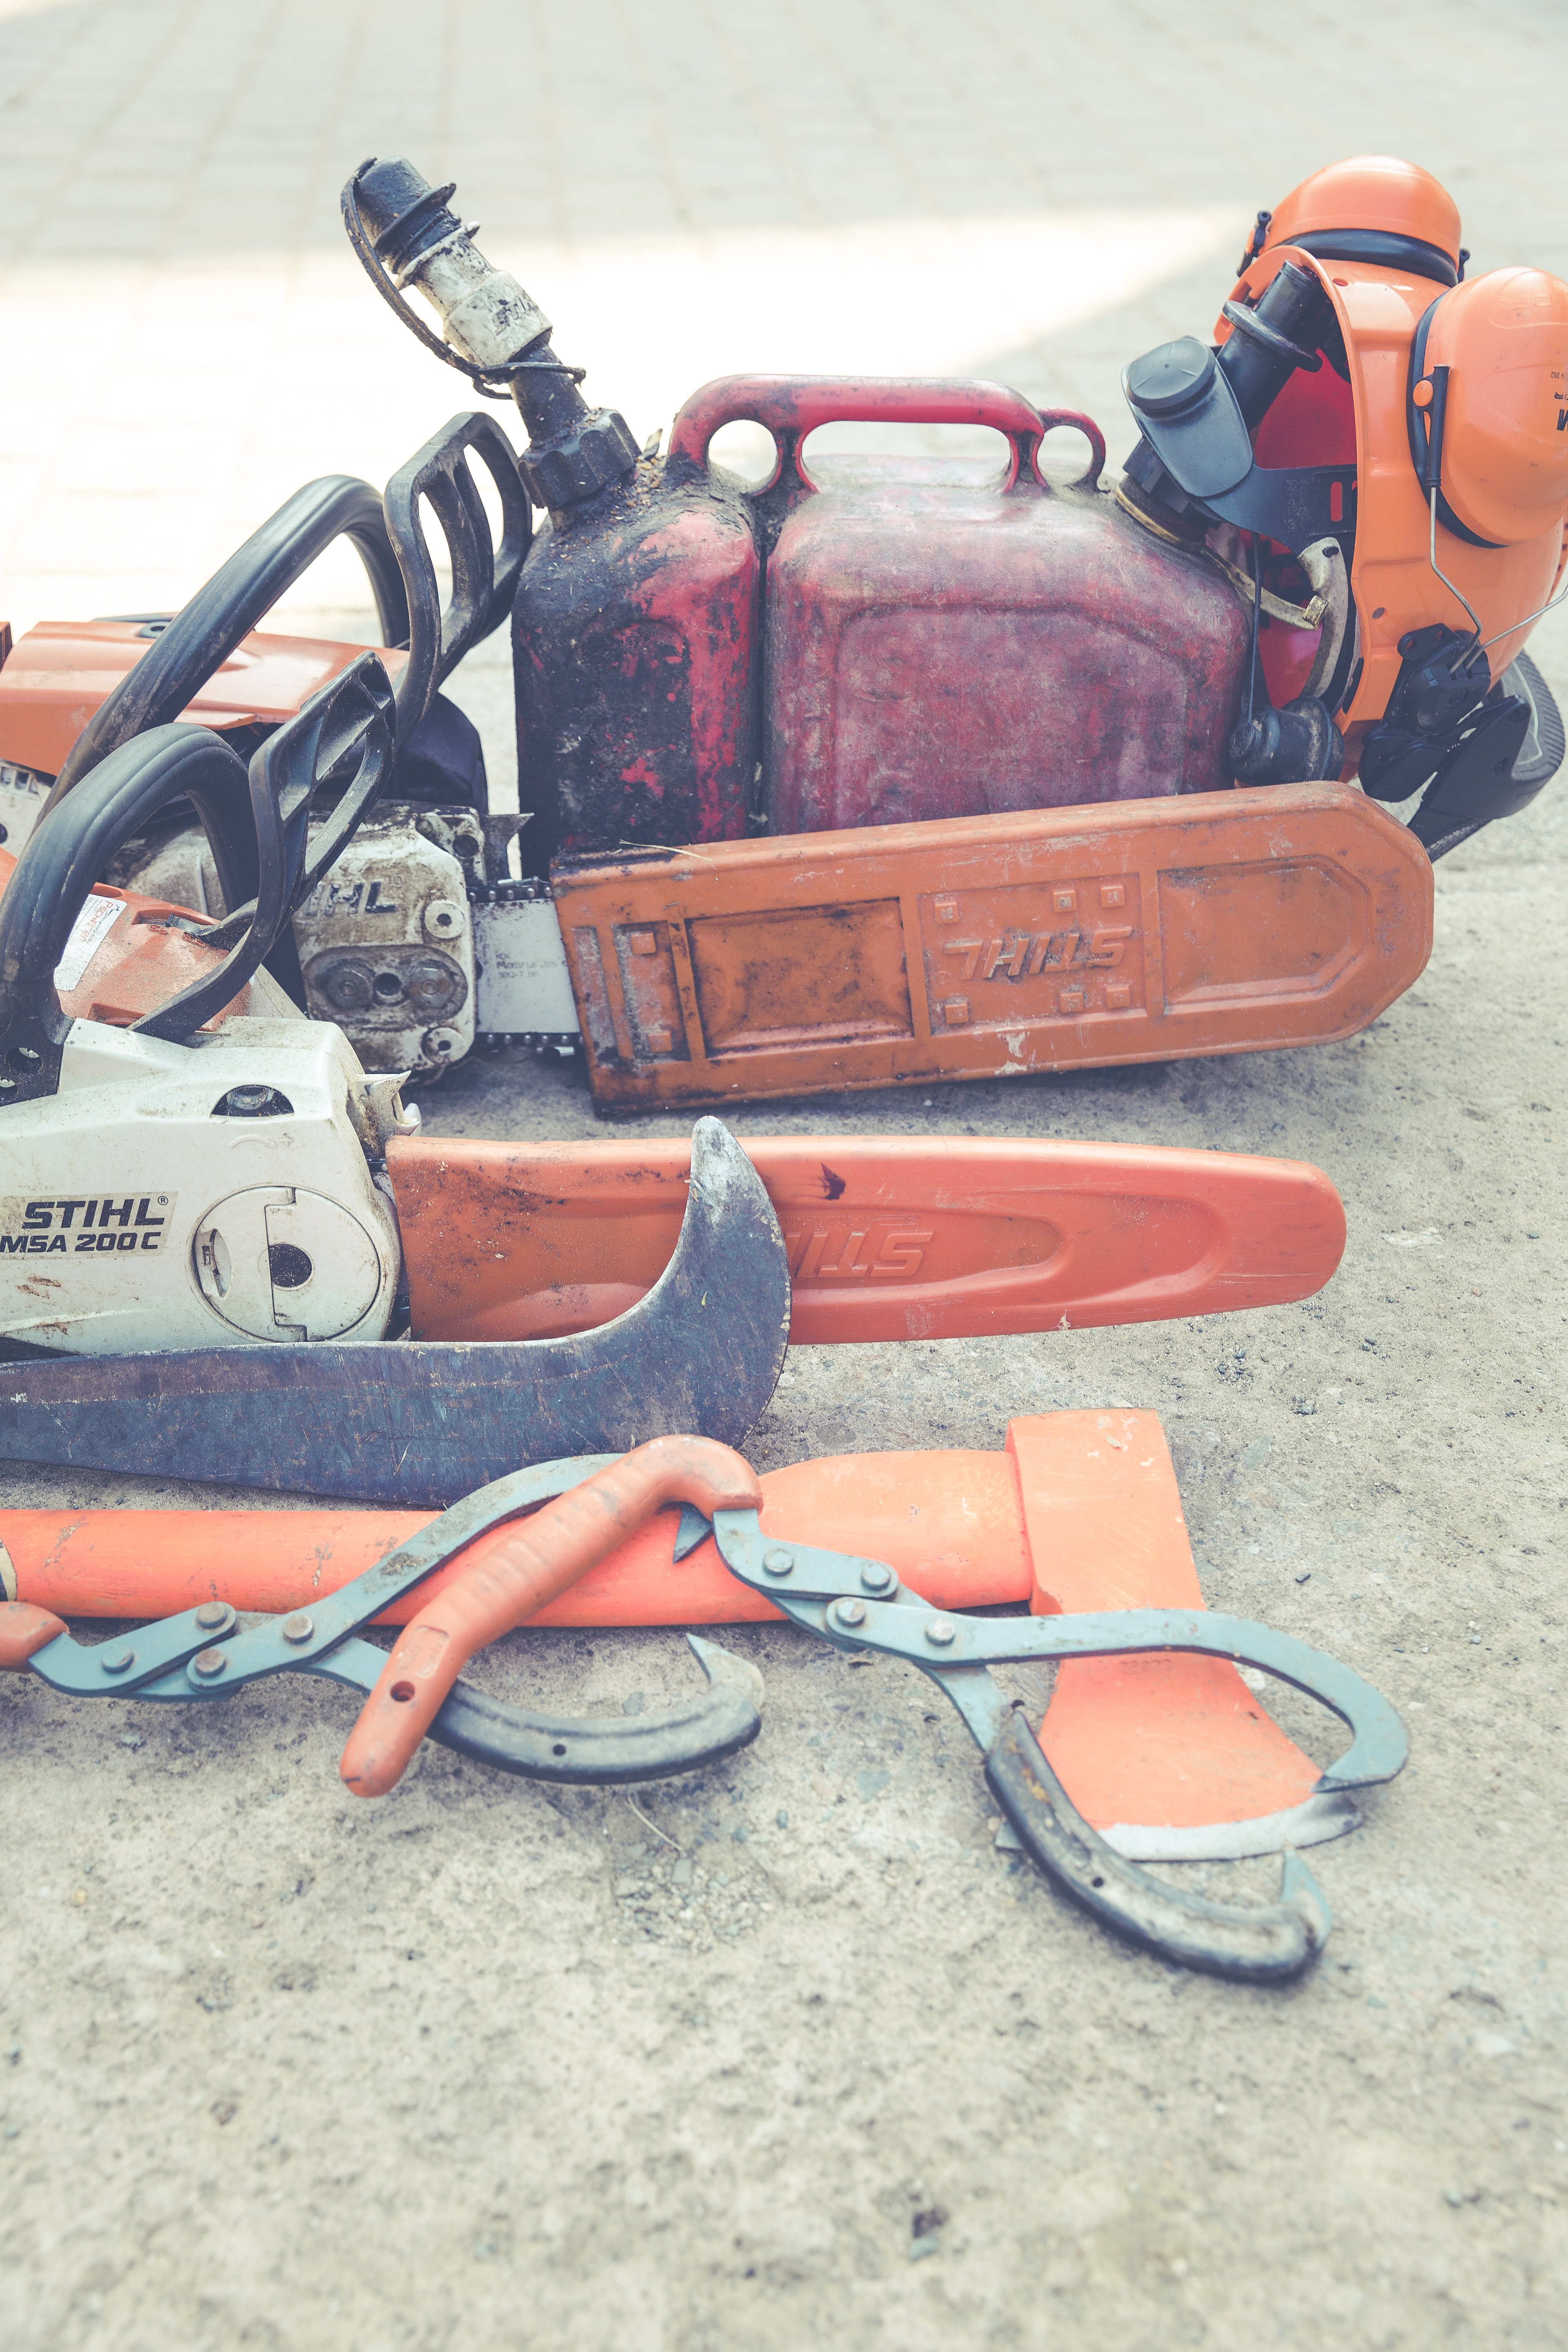
work, wood, red, harvest, vehicle, axe, ax, saw, footwear, chainsaw, hack, cases, wood chop, make wood, forest work